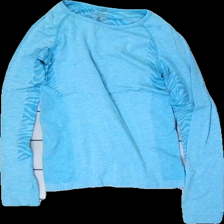
View: front
Type: Training top
Category: Ladies
Brand: Not in the list
Brand text on label: workout
Colors: Blue
Material: 66% Nylon 34% Polyester
Pattern: Other
Cut: Regular
Size: 38
Trend: Sports
Price range: 50-100
Recommended usage: Reuse